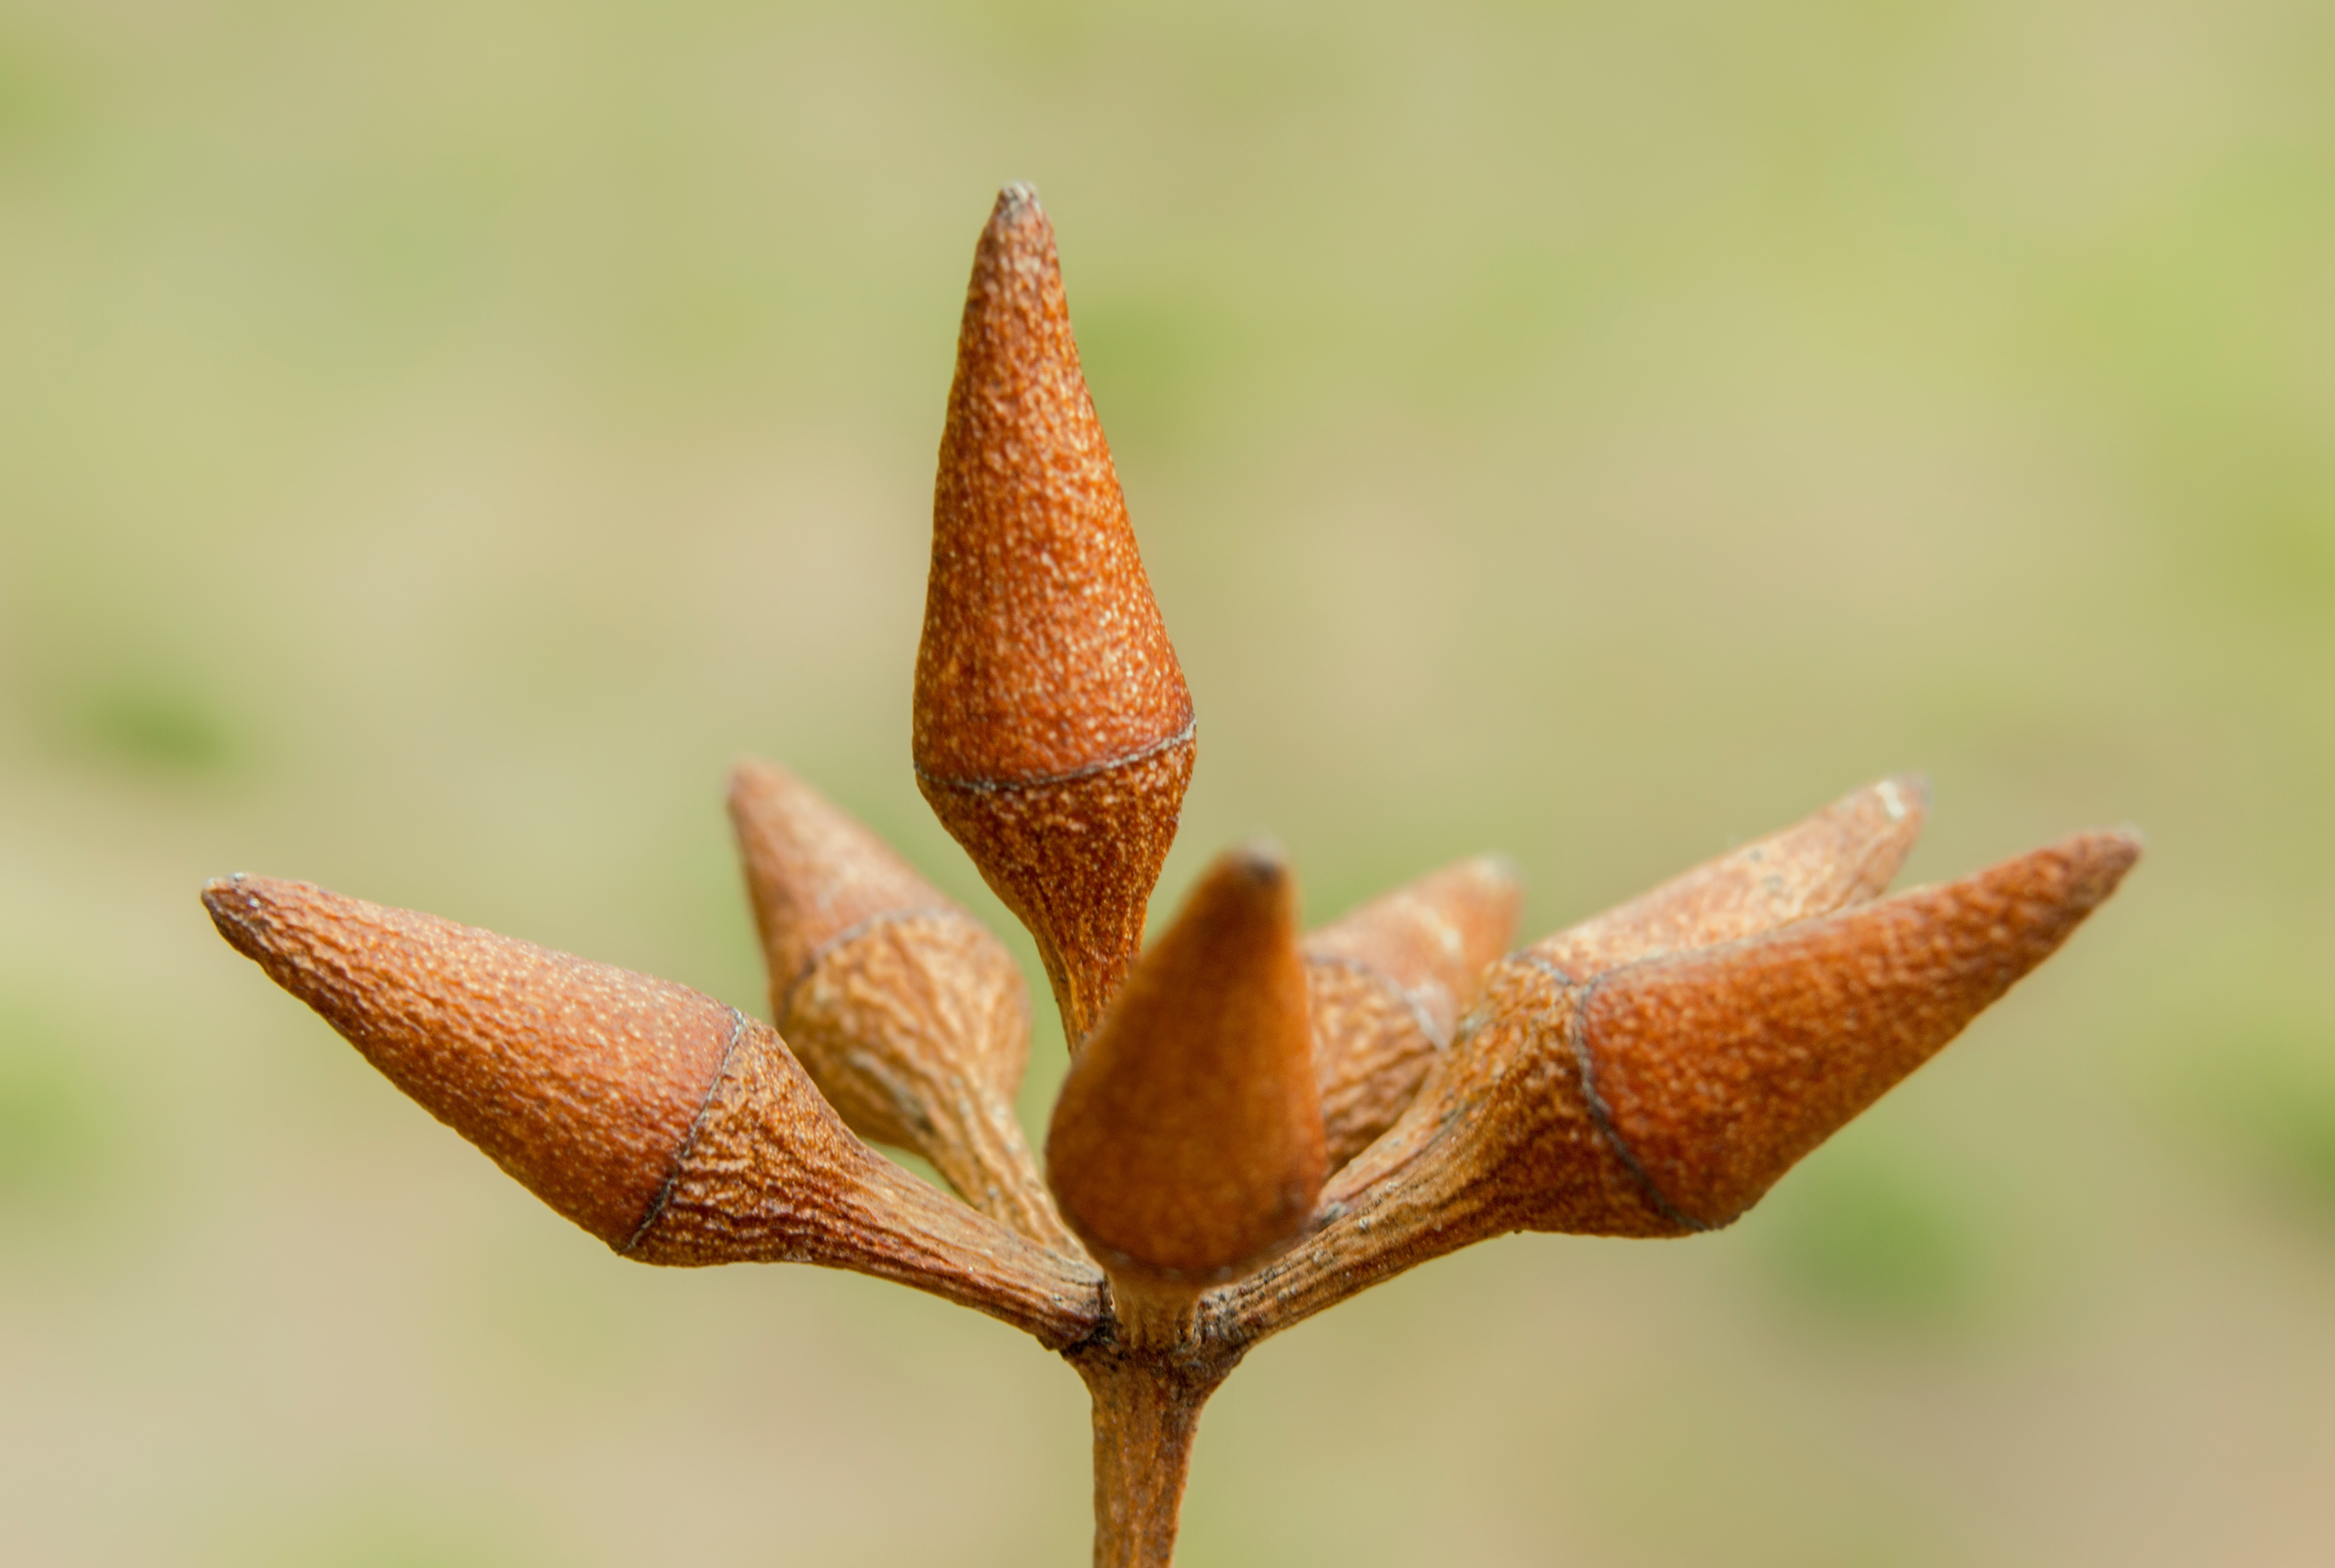
branch, plant, photography, leaf, flower, petal, botany, flora, wildflower, close up, bud, macro photography, flowering plant, grass family, plant stem, land plant